1923 Irish hunger strikes

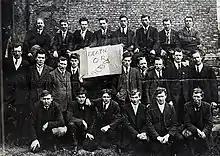
Released Belfast Hunger Strikers May 1920

A highly publicized hunger strike began on Easter Monday, 5 April 1920, when sixty men went on hunger strike protesting their internment without charges/trials and demanding release or political prisoner status. Eventually there were 101 men participating in the strike which brought much media attention to the hunger strikers. At that time this was the largest hunger strike in Irish history. After large demonstrations (estimates range from 5,000 to 10,000) and a general strike throughout Dublin the government released the prisoners (14 April 1920). Peadar Clancy and Frank Gallagher led the Mountjoy hunger strikers and refused all concessions from the prison authorities. After a 14 day strike, Clancy was able to successfully negotiate the release of all hunger strikers being detained in Mountjoy. On 3 May 1920 the special powers (searching of individuals/property and internment) given to the military were cancelled (see Defence of the Realm Act 1914). Those powers were quickly returned to the military in the Restoration of Order in Ireland Act 1920.